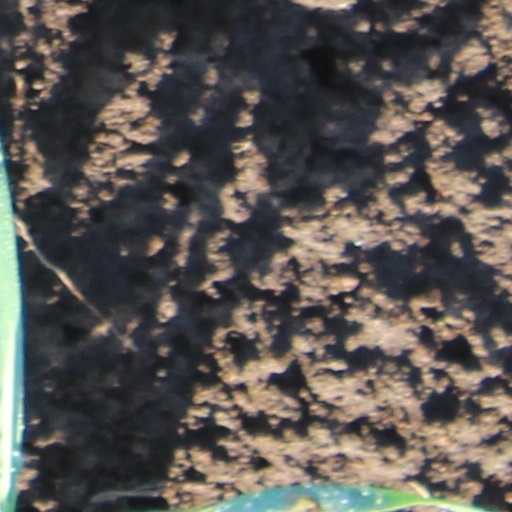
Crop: wheat